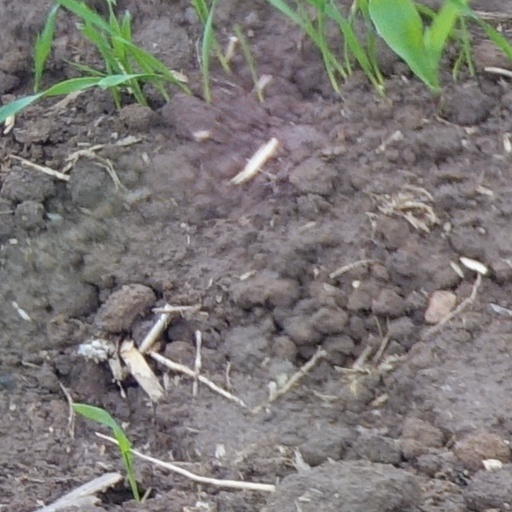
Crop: wheat